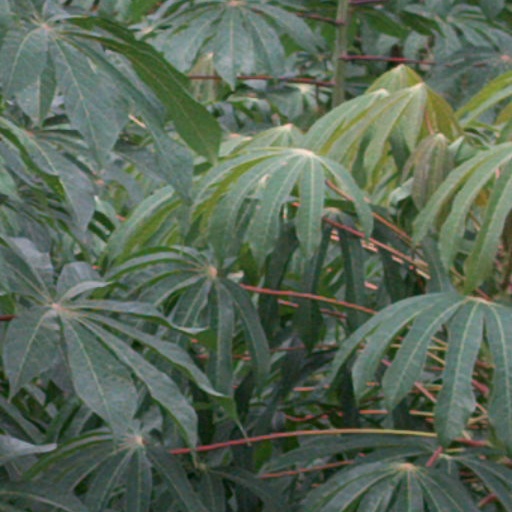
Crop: cassava